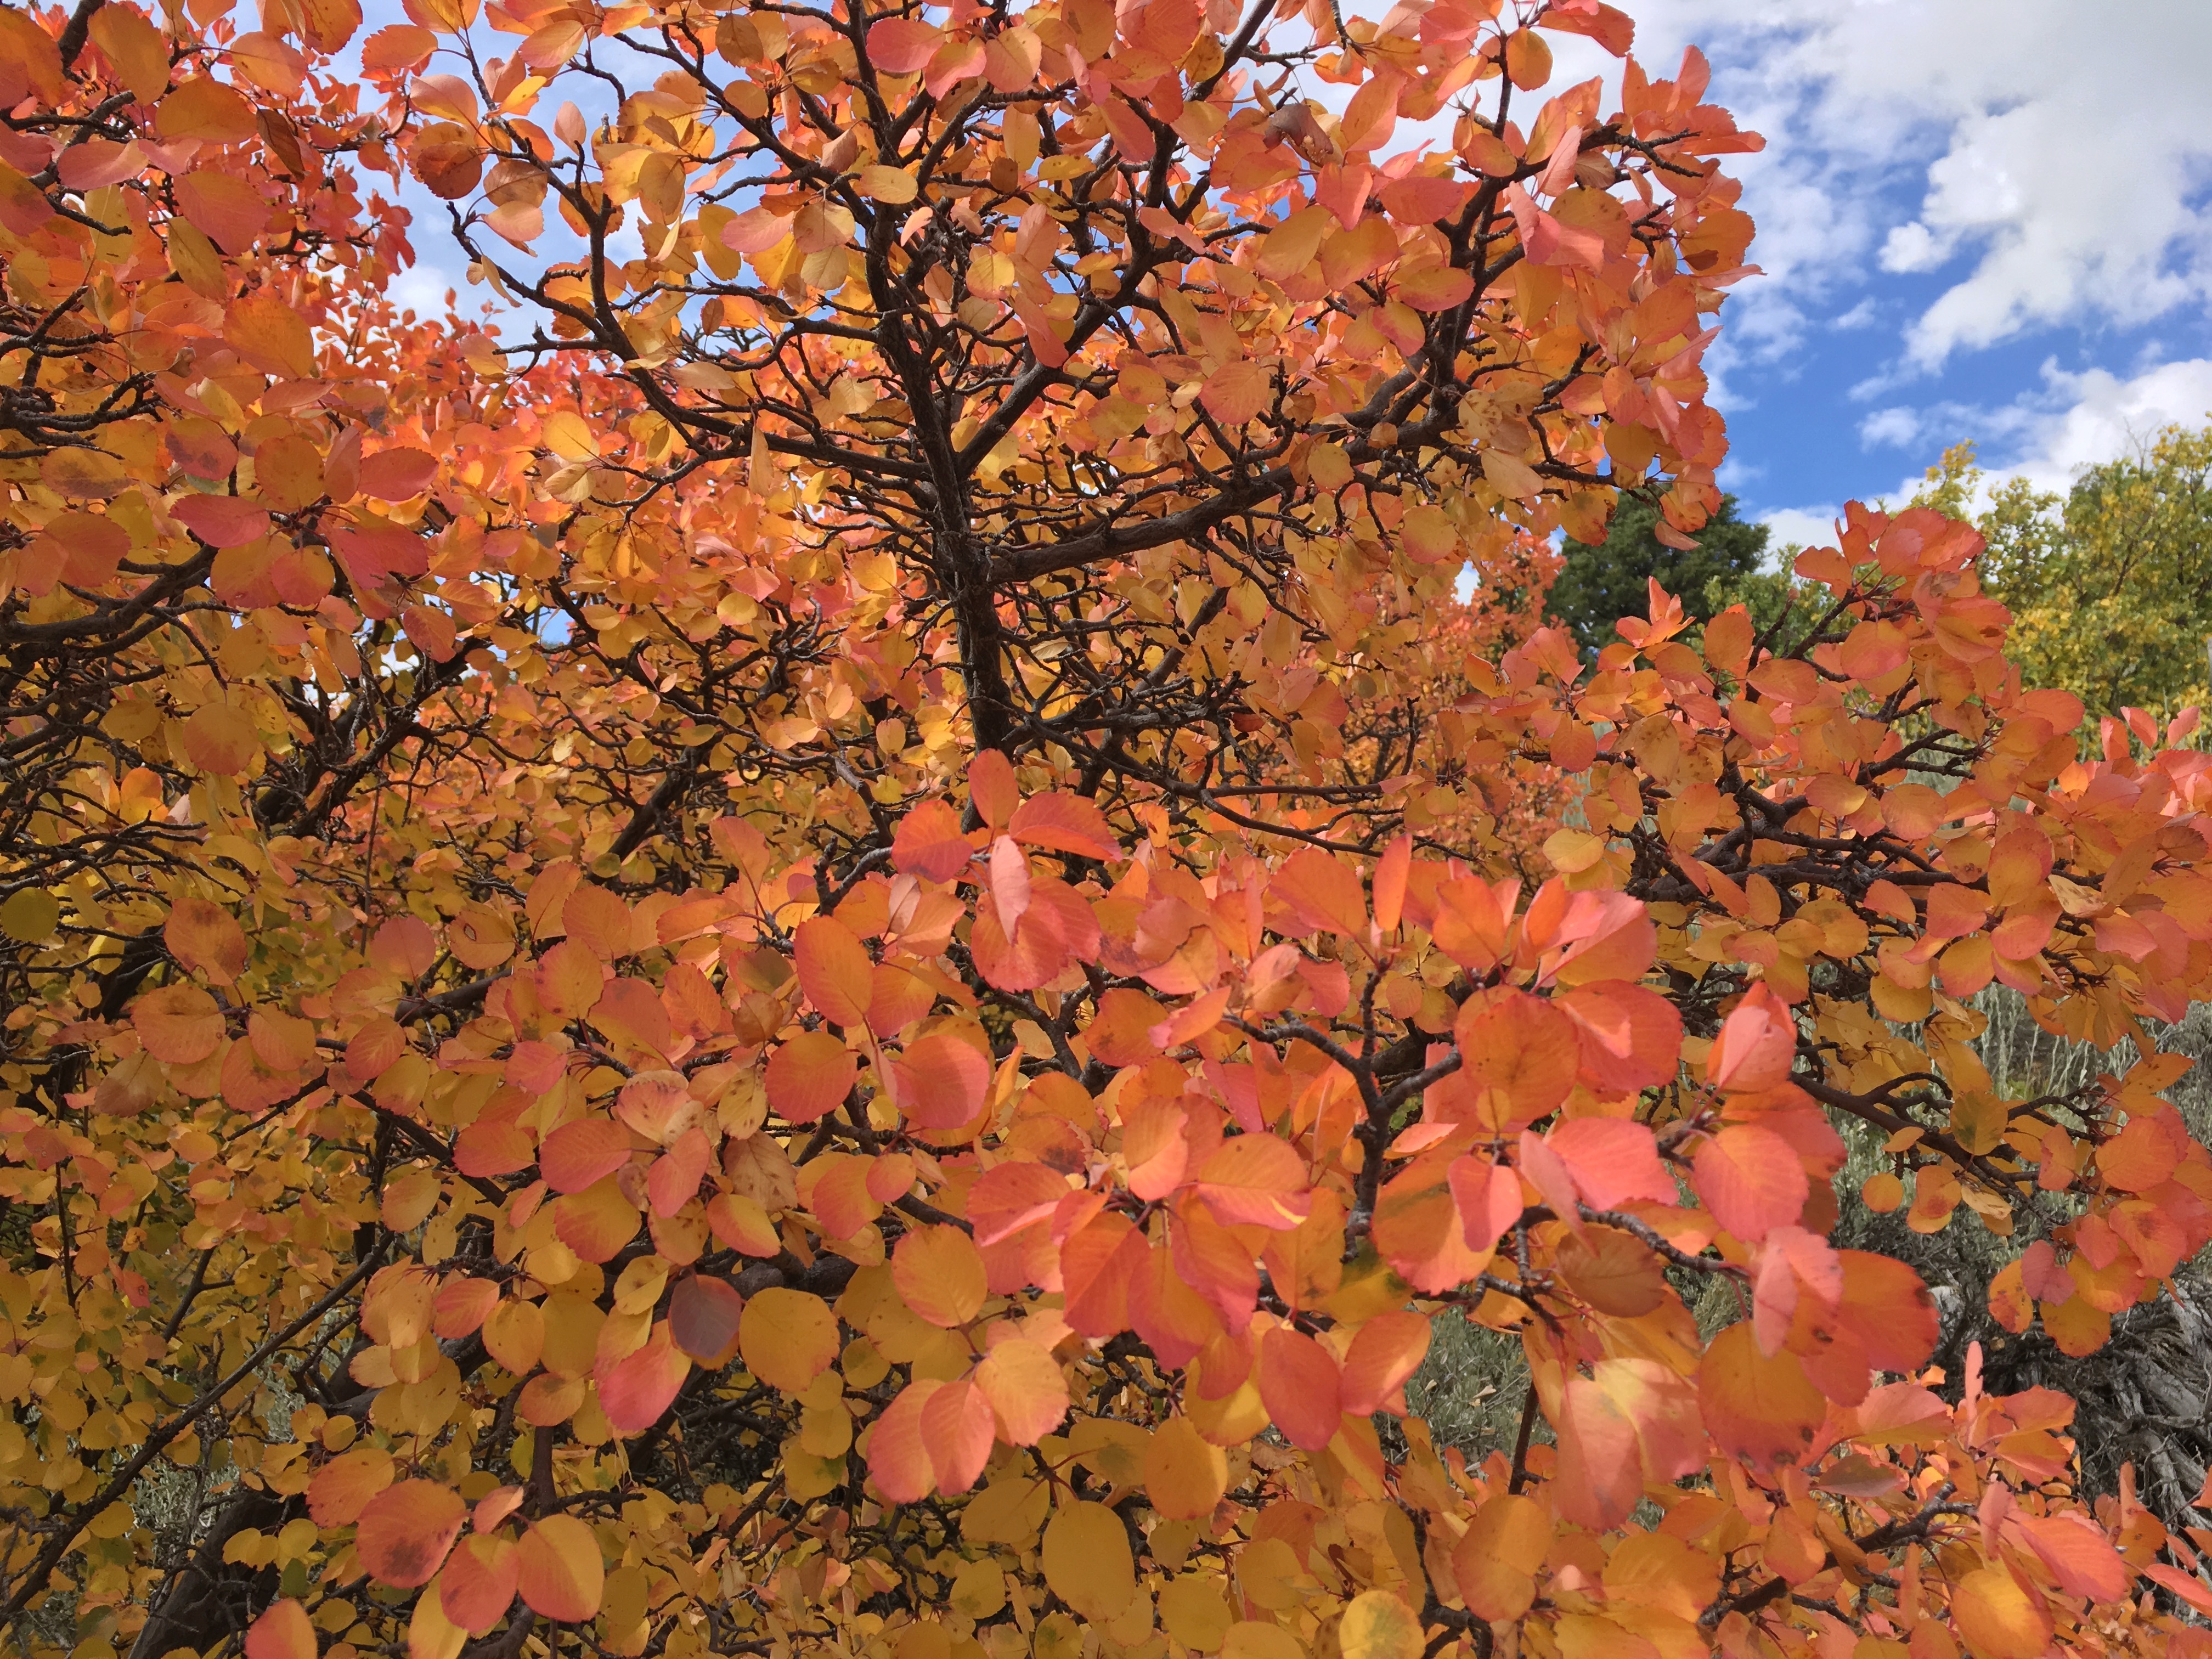
tree, branch, plant, leaf, flower, autumn, season, maple tree, maple leaf, deciduous, flowering plant, woody plant, land plant